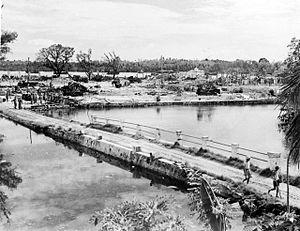
La bataille de Labuan oppose les forces australiennes et japonaises durant la campagne de Bornéo lors de la Seconde Guerre mondiale. Elle se déroule du 10 au 21 juin 1945 en Malaisie sur l’île de Labuan et s’inscrit dans le cadre de l'invasion australienne du Nord de Bornéo. Engagée sur l'initiative des forces alliées, elle a pour but de prendre le contrôle de la baie de Brunei, base de soutien stratégique pour de futures offensives sur l'île de Bornéo.